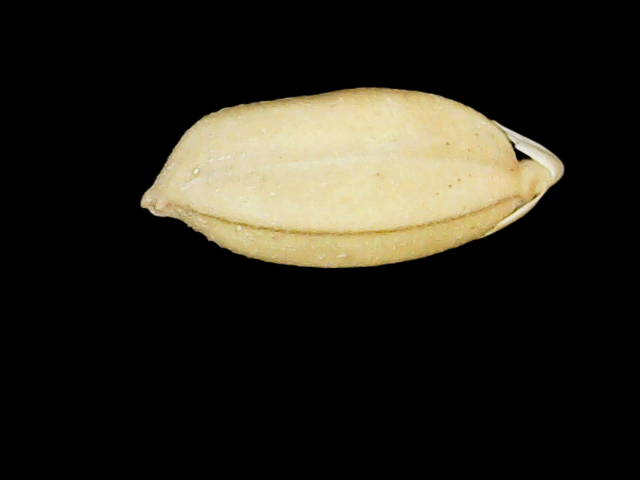
Rice variety: Binadhan08